Raid at Cabanatuan

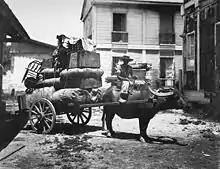
Carabao cart similar to those used in the trek to American lines

At 19:40, the whole prison compound erupted into small arms fire when Murphy and his men fired on the guard towers and barracks. Within the first fifteen seconds, all of the camp's guard towers and pillboxes were targeted and destroyed. Sgt. Ted Richardson rushed to shoot a padlock off of the main gate using his .45 pistol. The Rangers at the main gate maneuvered to bring the guard barracks and officer quarters under fire, while the ones at the rear eliminated the enemy near the prisoners' huts and then proceeded with the evacuation. A Bazooka team from F Company ran up the main road to a tin shack which the Scouts had told Mucci held tanks. Although Japanese soldiers attempted to escape with two trucks, the team was able to destroy the trucks and then the shack.